Something Happened in Bali

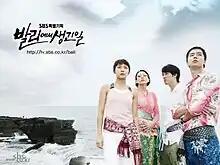
Promotional poster

Something Happened in Bali (also known as "What Happened in Bali" or "Memories of Bali") is a 2004 South Korean television series, starring Ha Ji-won, Zo In-sung, So Ji-sub and Park Ye-jin. It aired on SBS on Saturdays and Sundays at 21:55 for 20 episodes from January 3 to March 7, 2004.